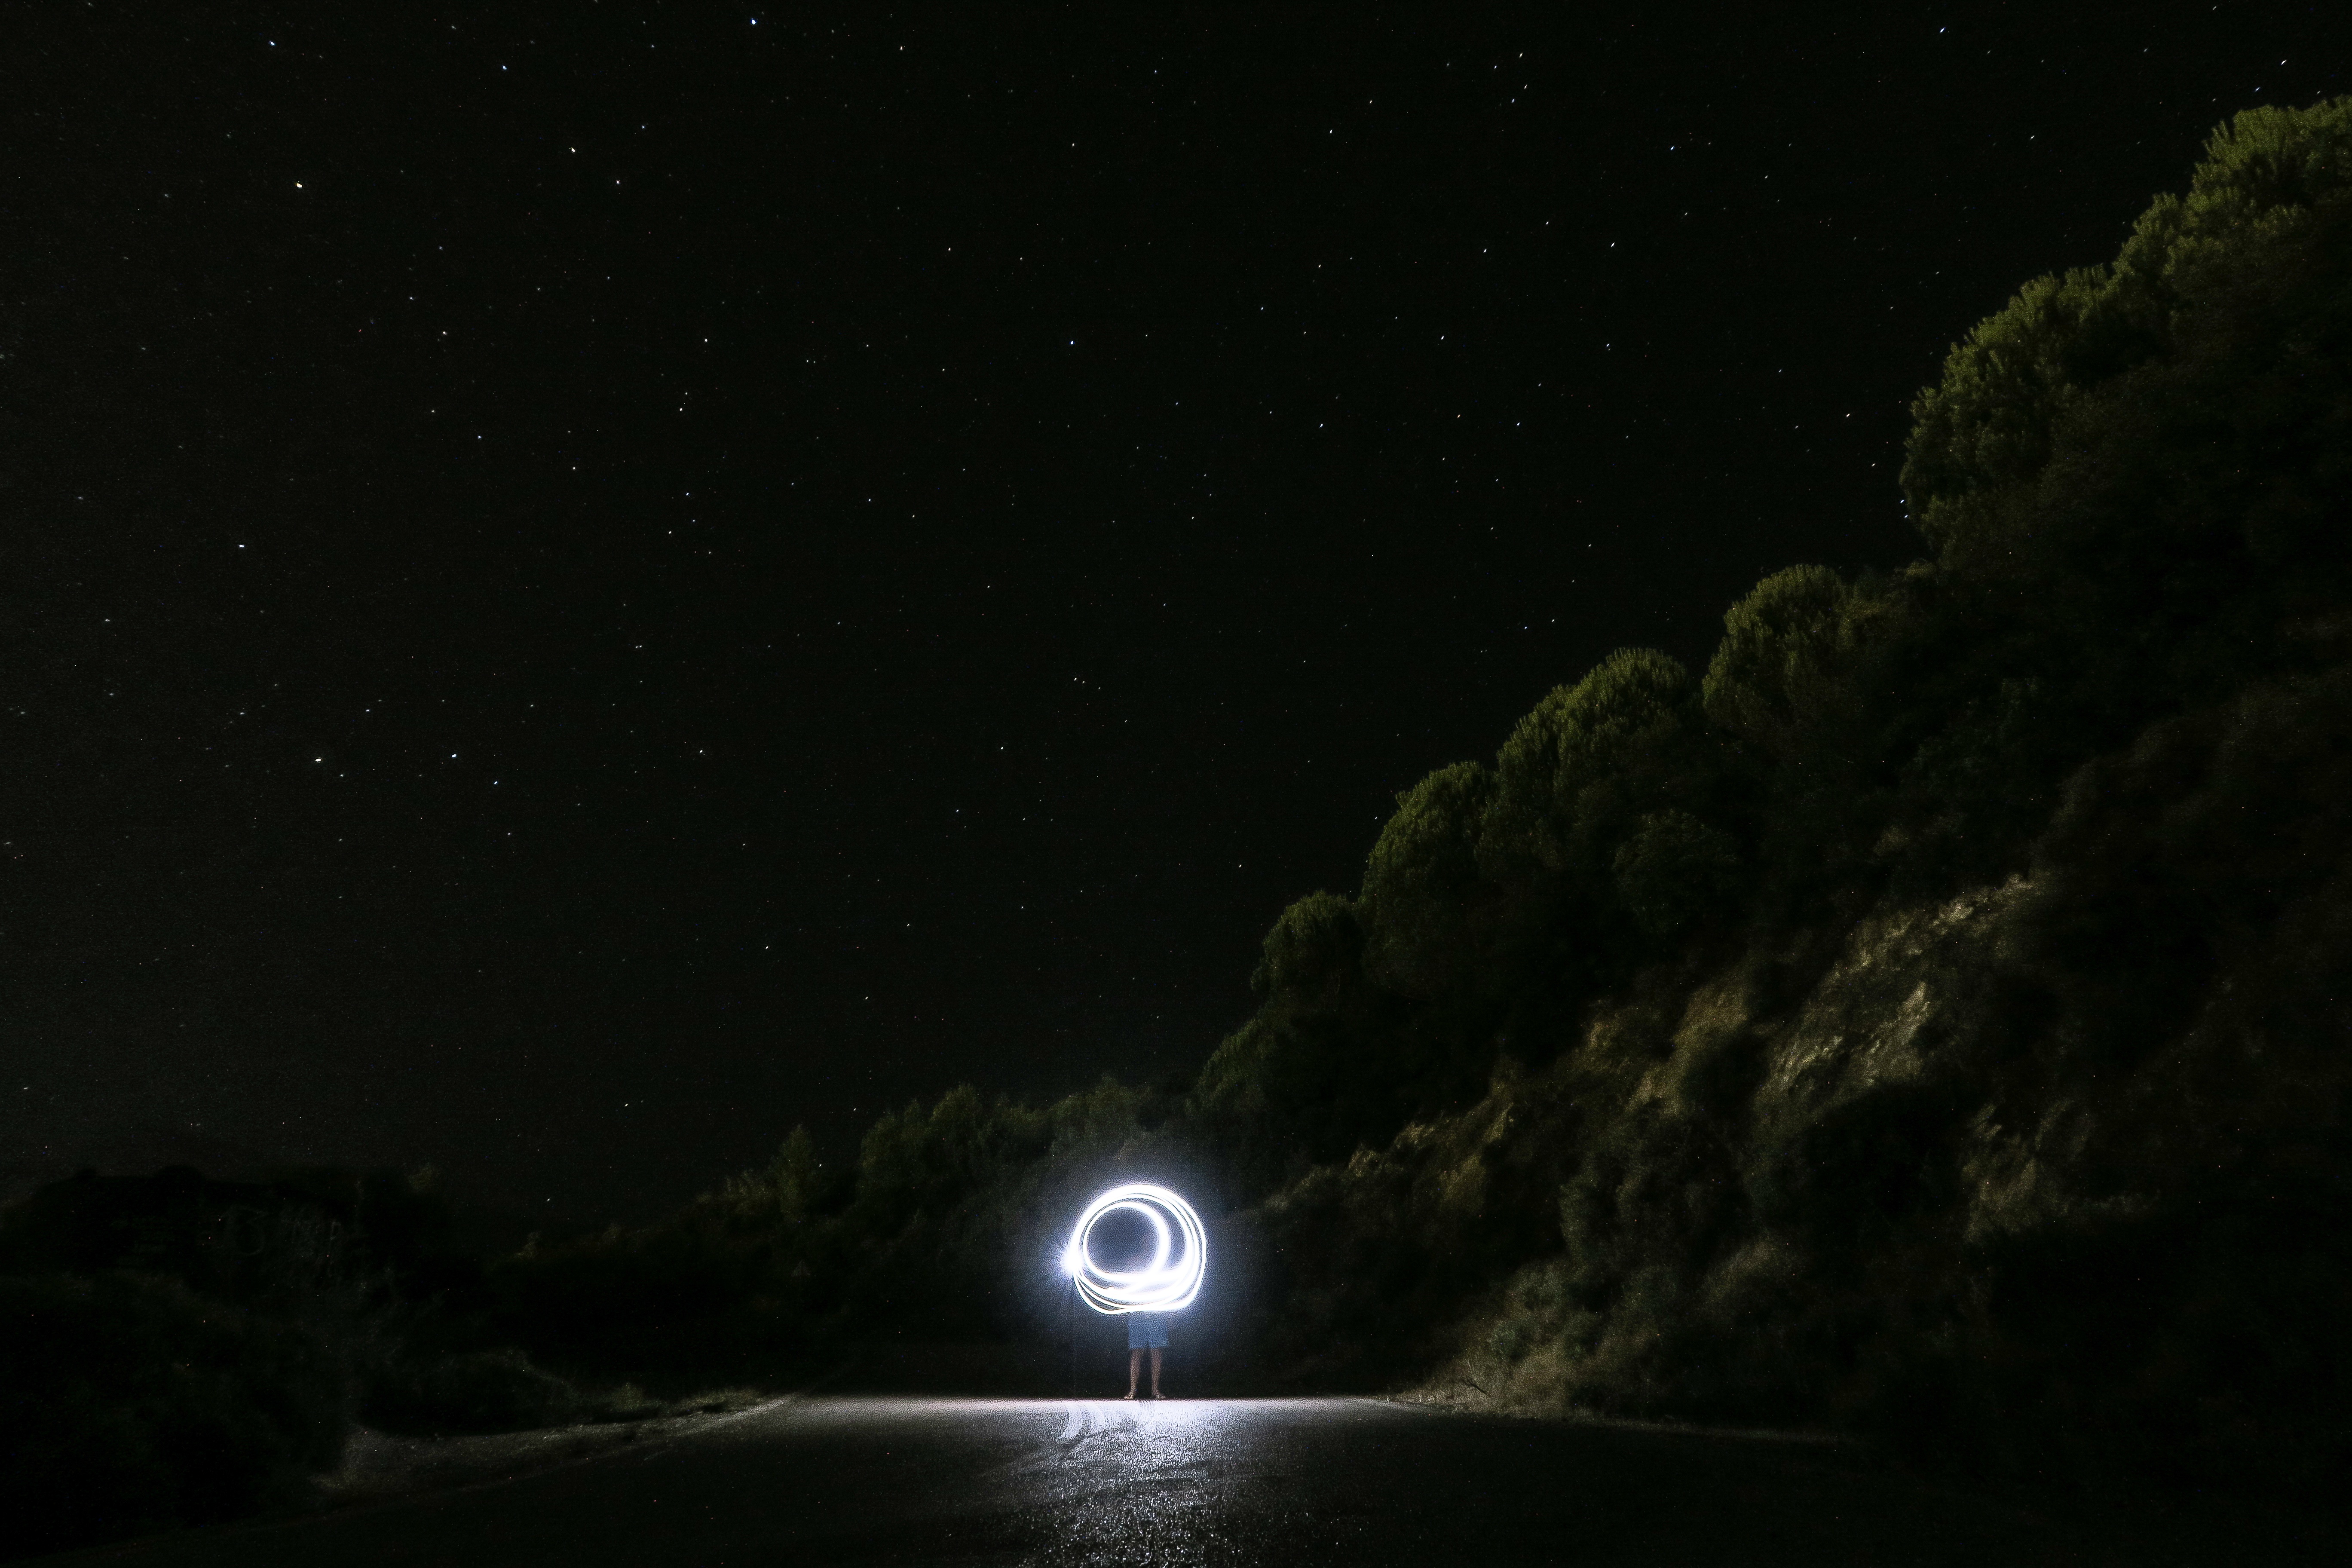
light, sky, night, atmosphere, darkness, moon, full moon, moonlight, astronomy, midnight, screenshot, astronomical object